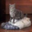
Label: cat